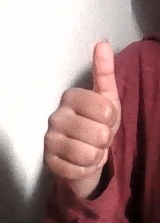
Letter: aleff